Culture of Maharashtra

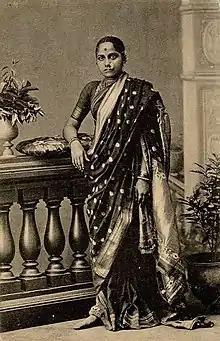
A Maharashtrian woman in traditional attire(Navwari)

Traditional attire in Maharashtra includes the dhoti, and pheta for men, while a choli and nine-yard saree locally known as Navwri saree for women. Traditional attire is becoming rarer with trousers and shirts for males and five yard saree or salwar kameez for females as the popular replacements. The traditional attire is increasingly worn by Maharashtrians only during special occasions and festivals.